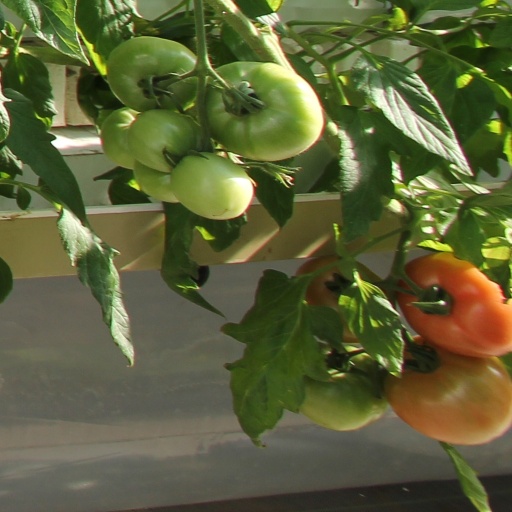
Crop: tomato